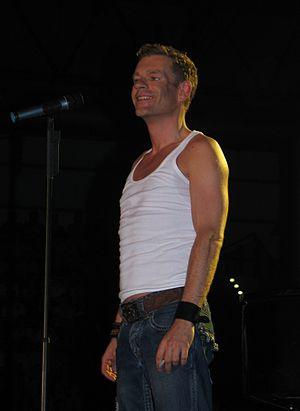
Peter Plate, né le 1ᵉʳ juillet 1967 à New Delhi, est un chanteur, musicien et producteur allemand. Entre 1991 et 2012, il fut le claviériste et chanteur du duo pop Rosenstolz.